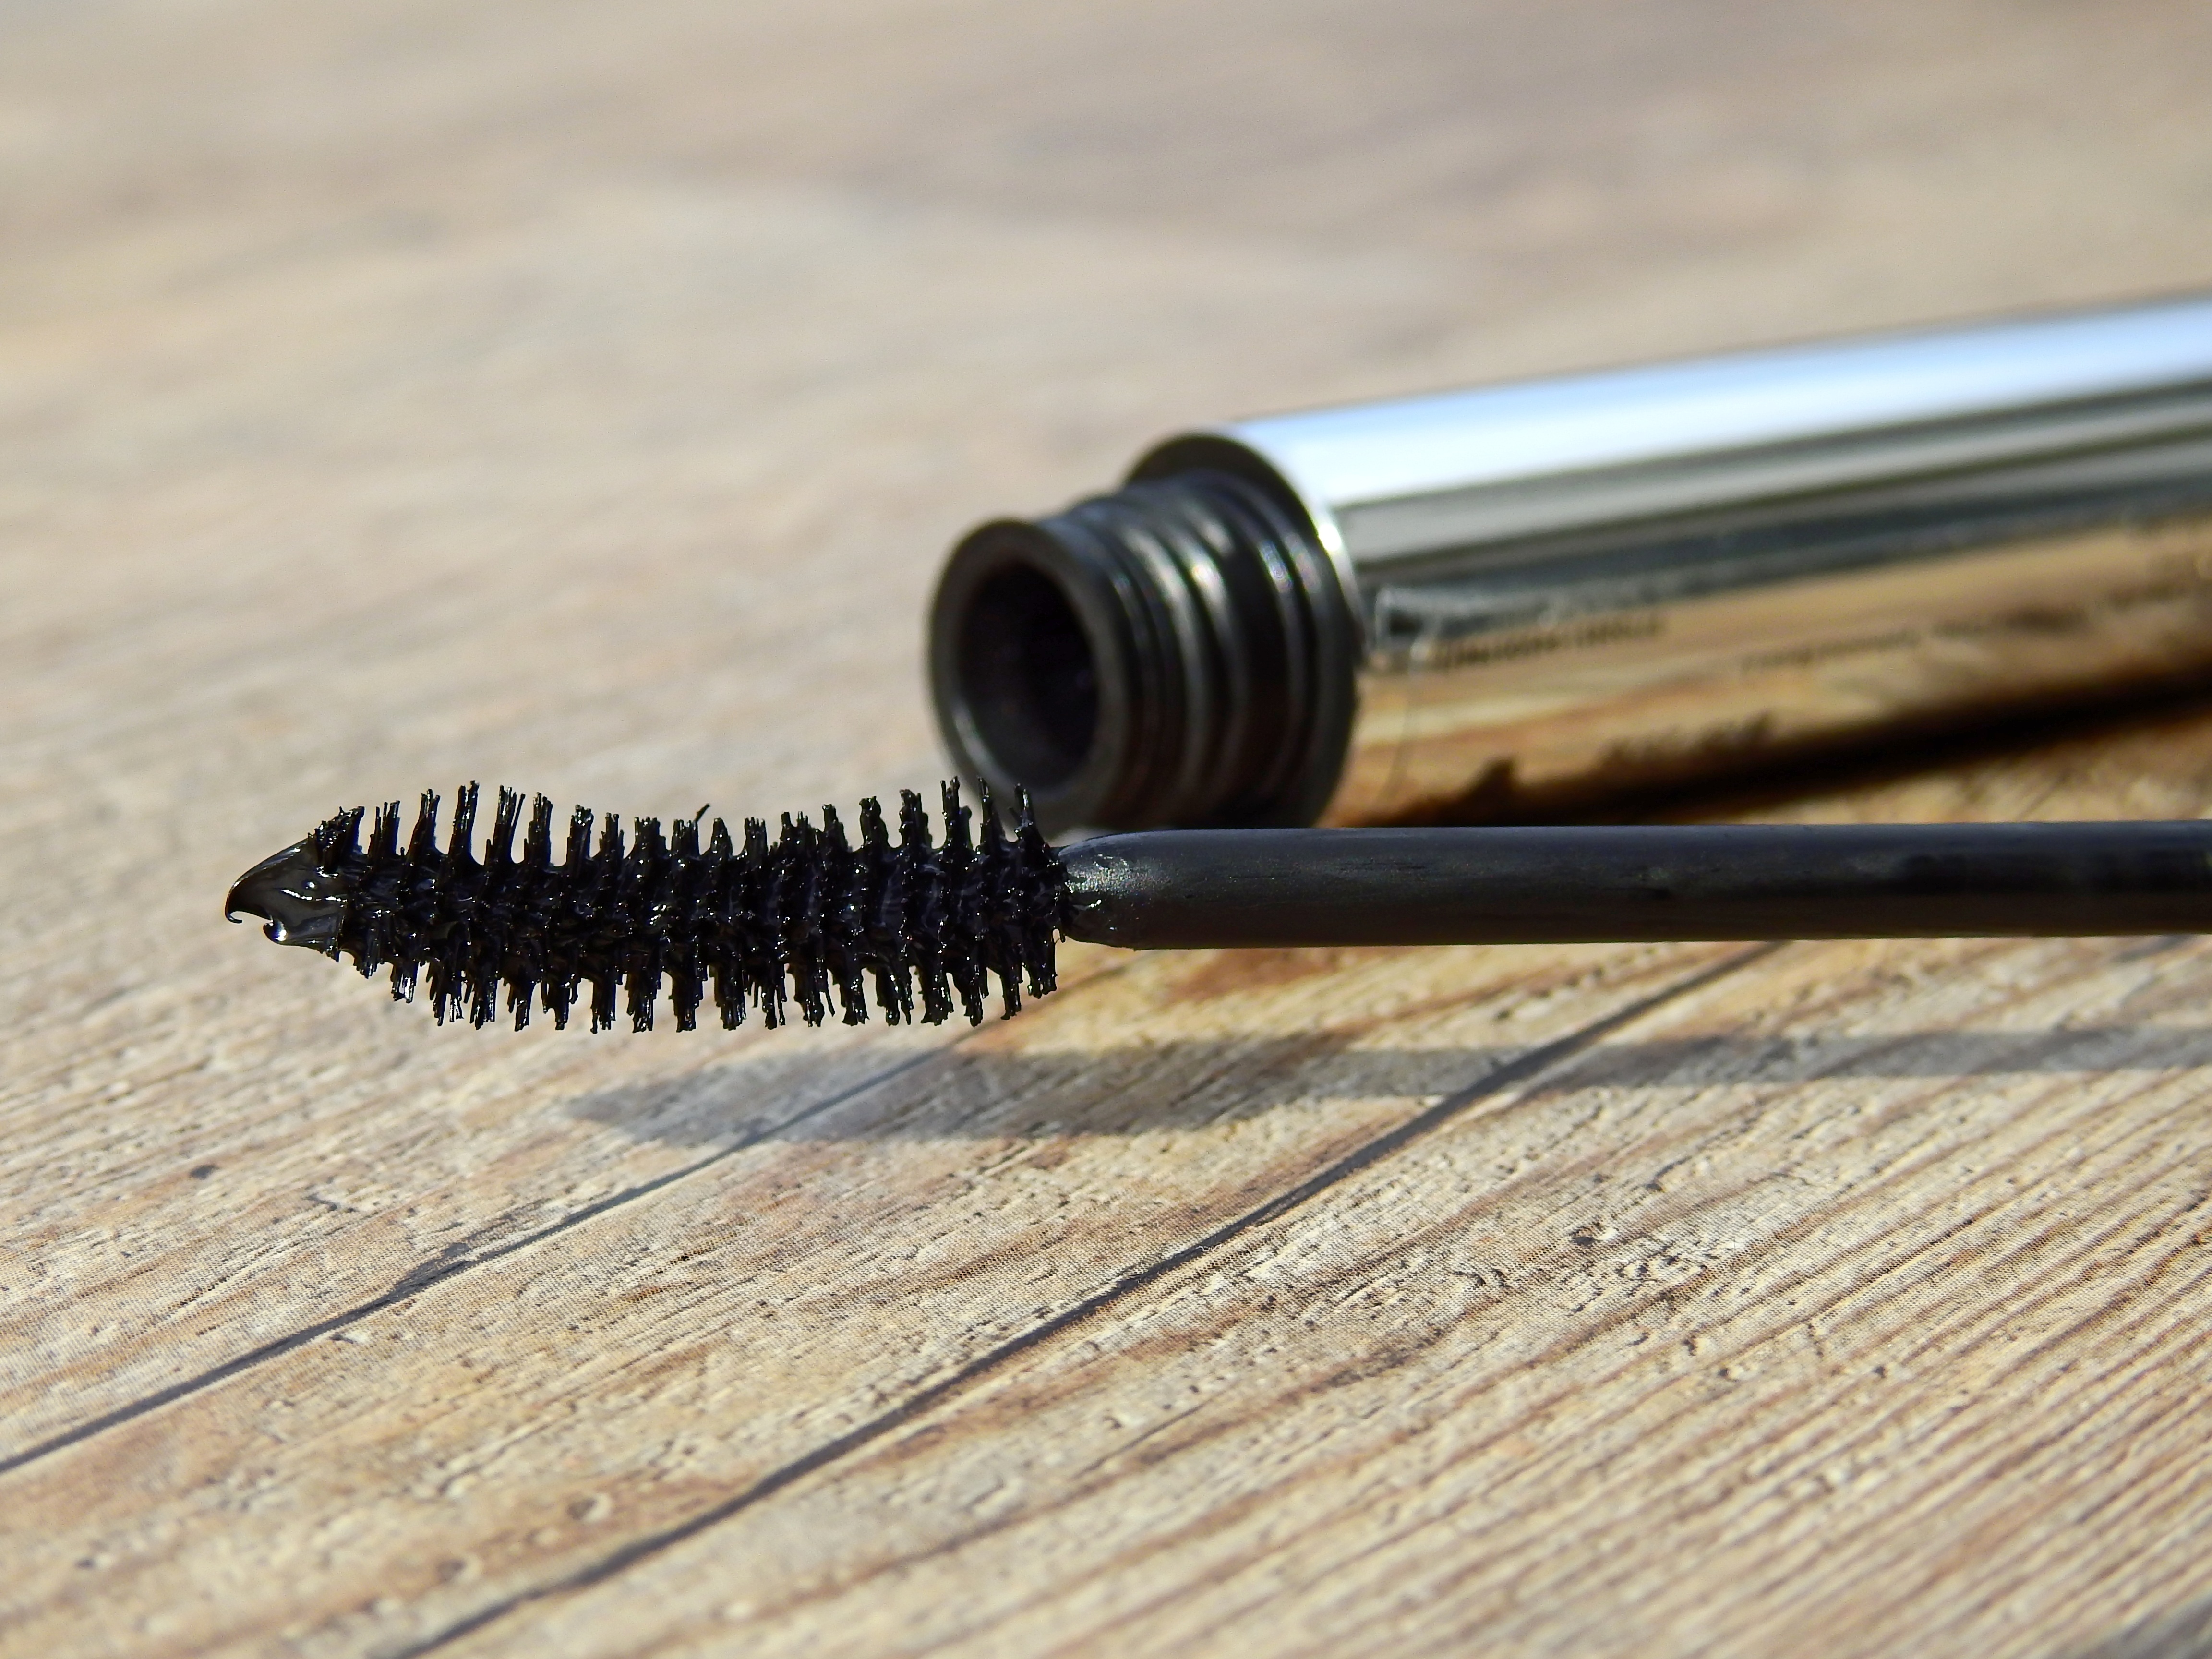
color, makeup, make up, eyelash, eyes, beauty, eyebrows, mascara, cosmetics, eyelashes, bristles